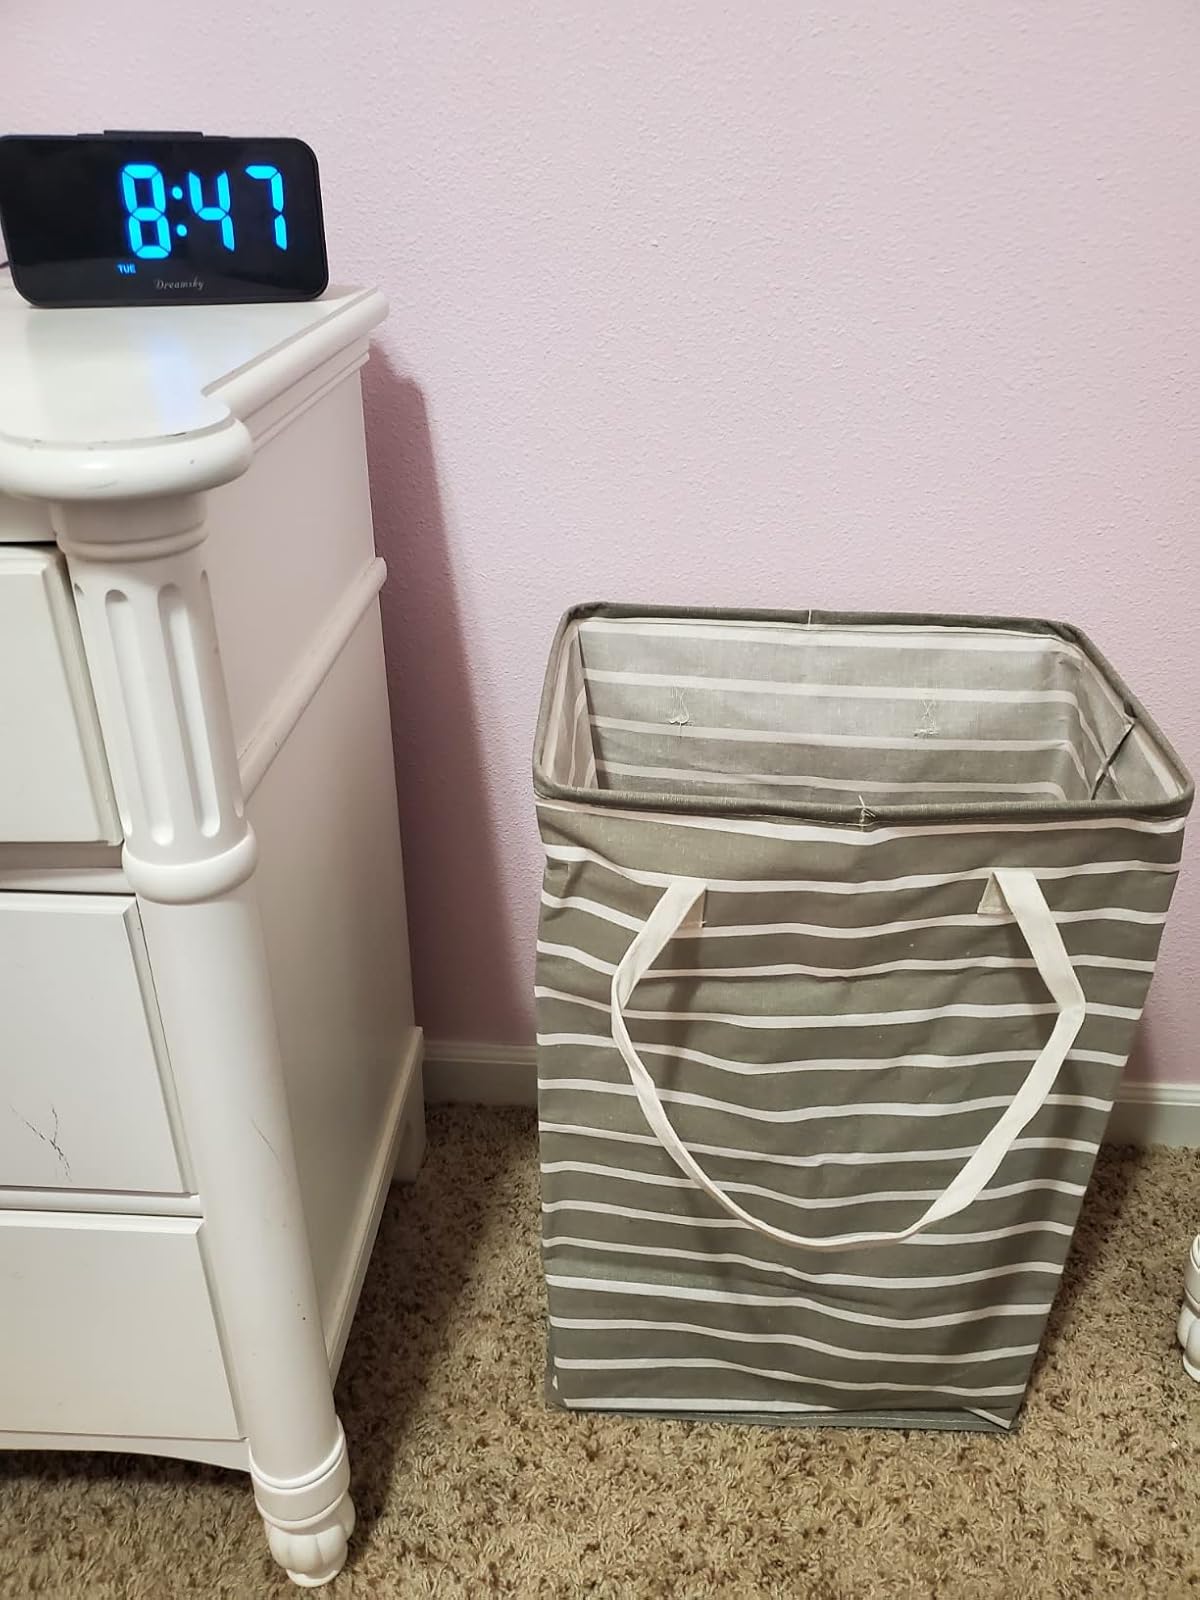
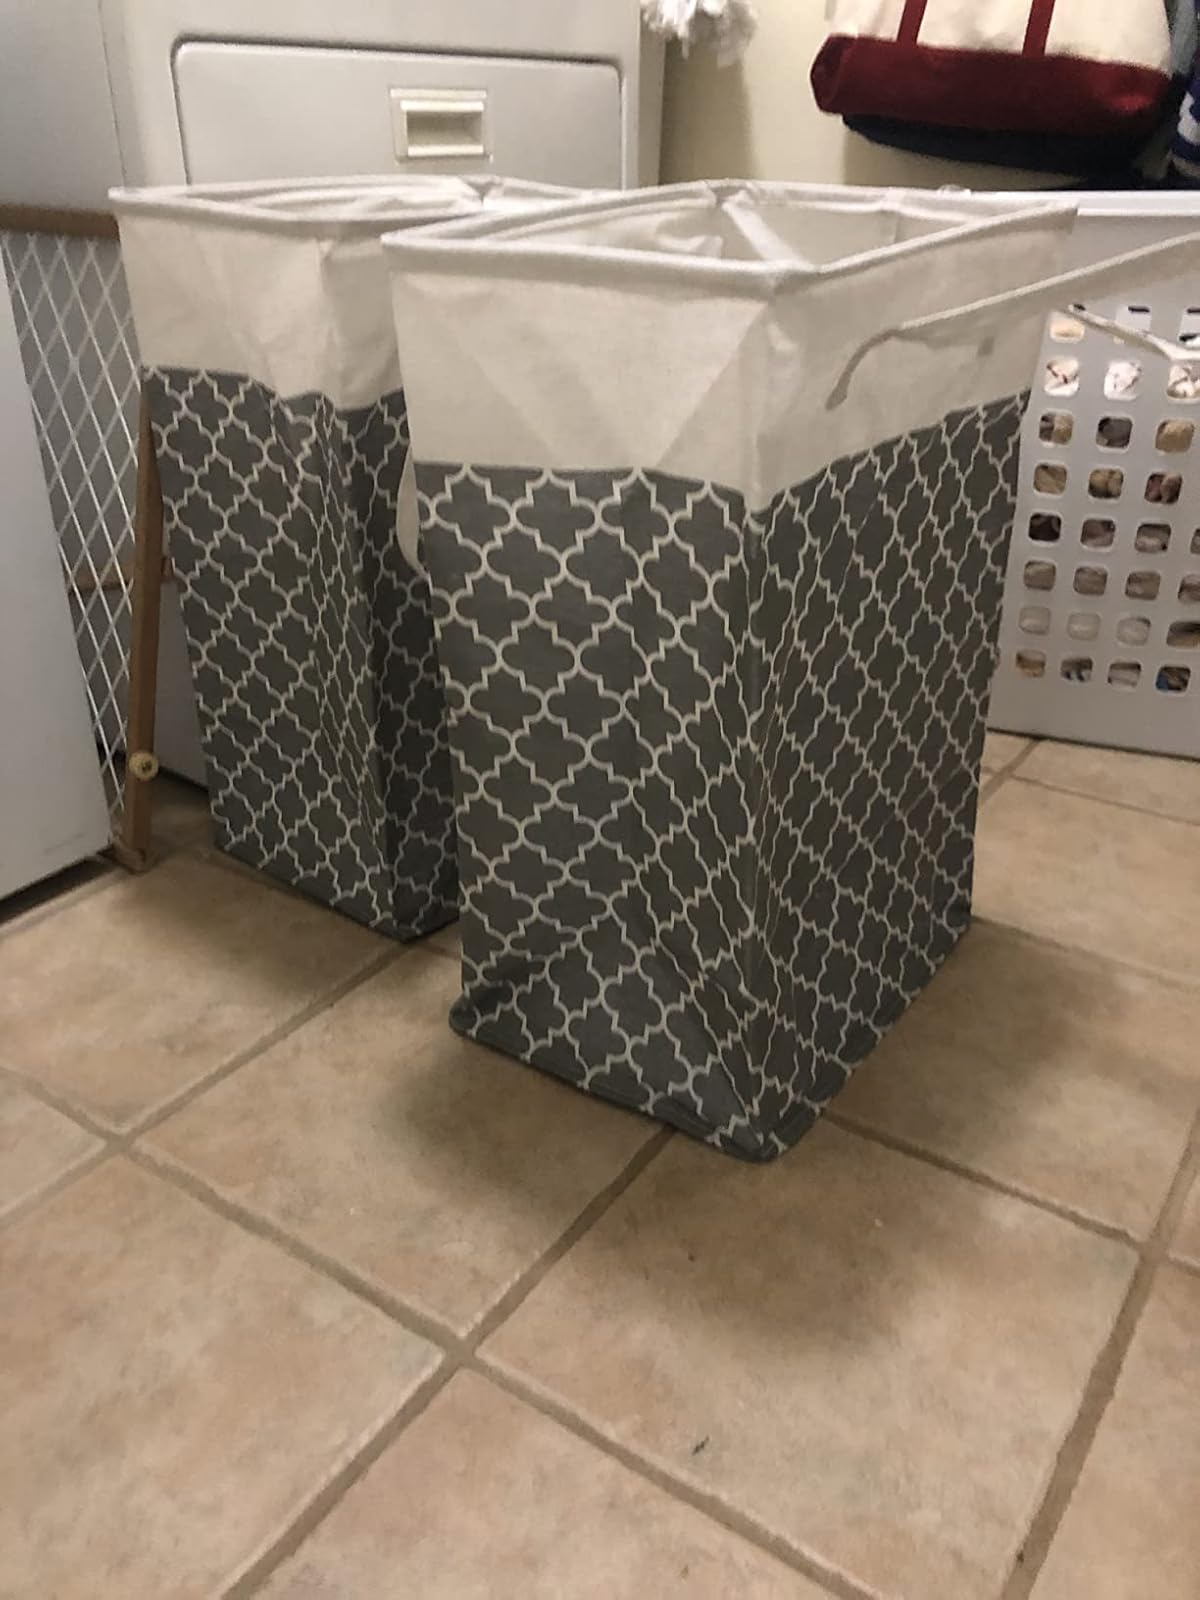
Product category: items_hamper
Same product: no